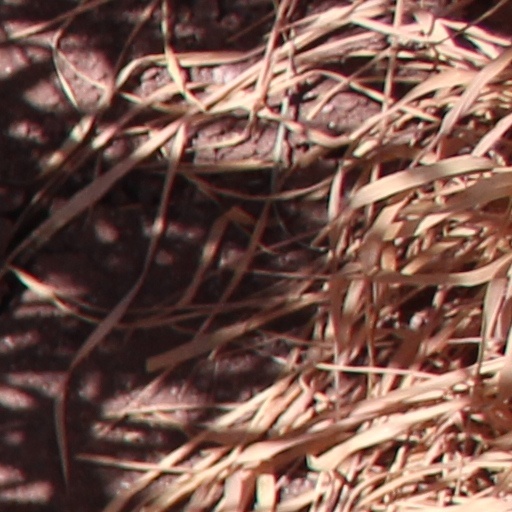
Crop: wheat